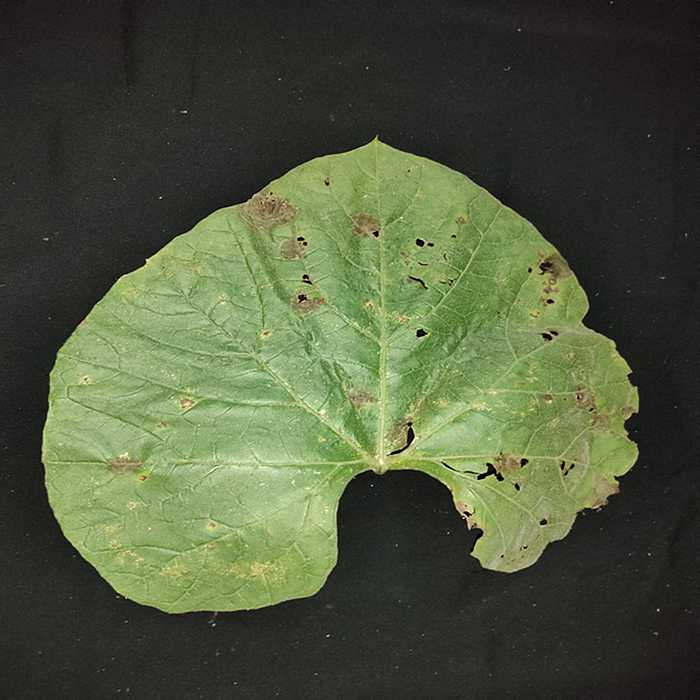
Plant: Bottle gourd
Label: Anthracnose